Answer in natural language. Considering the relative positions, is blue modern tv stand (marked C) above or below Television (marked A)? Choose between the following options: below or above
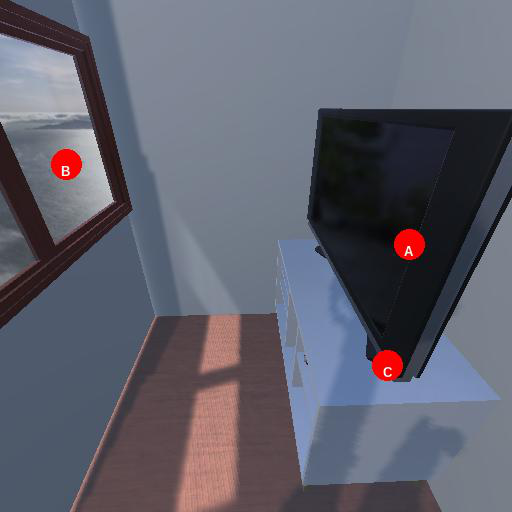
<answer>above</answer>